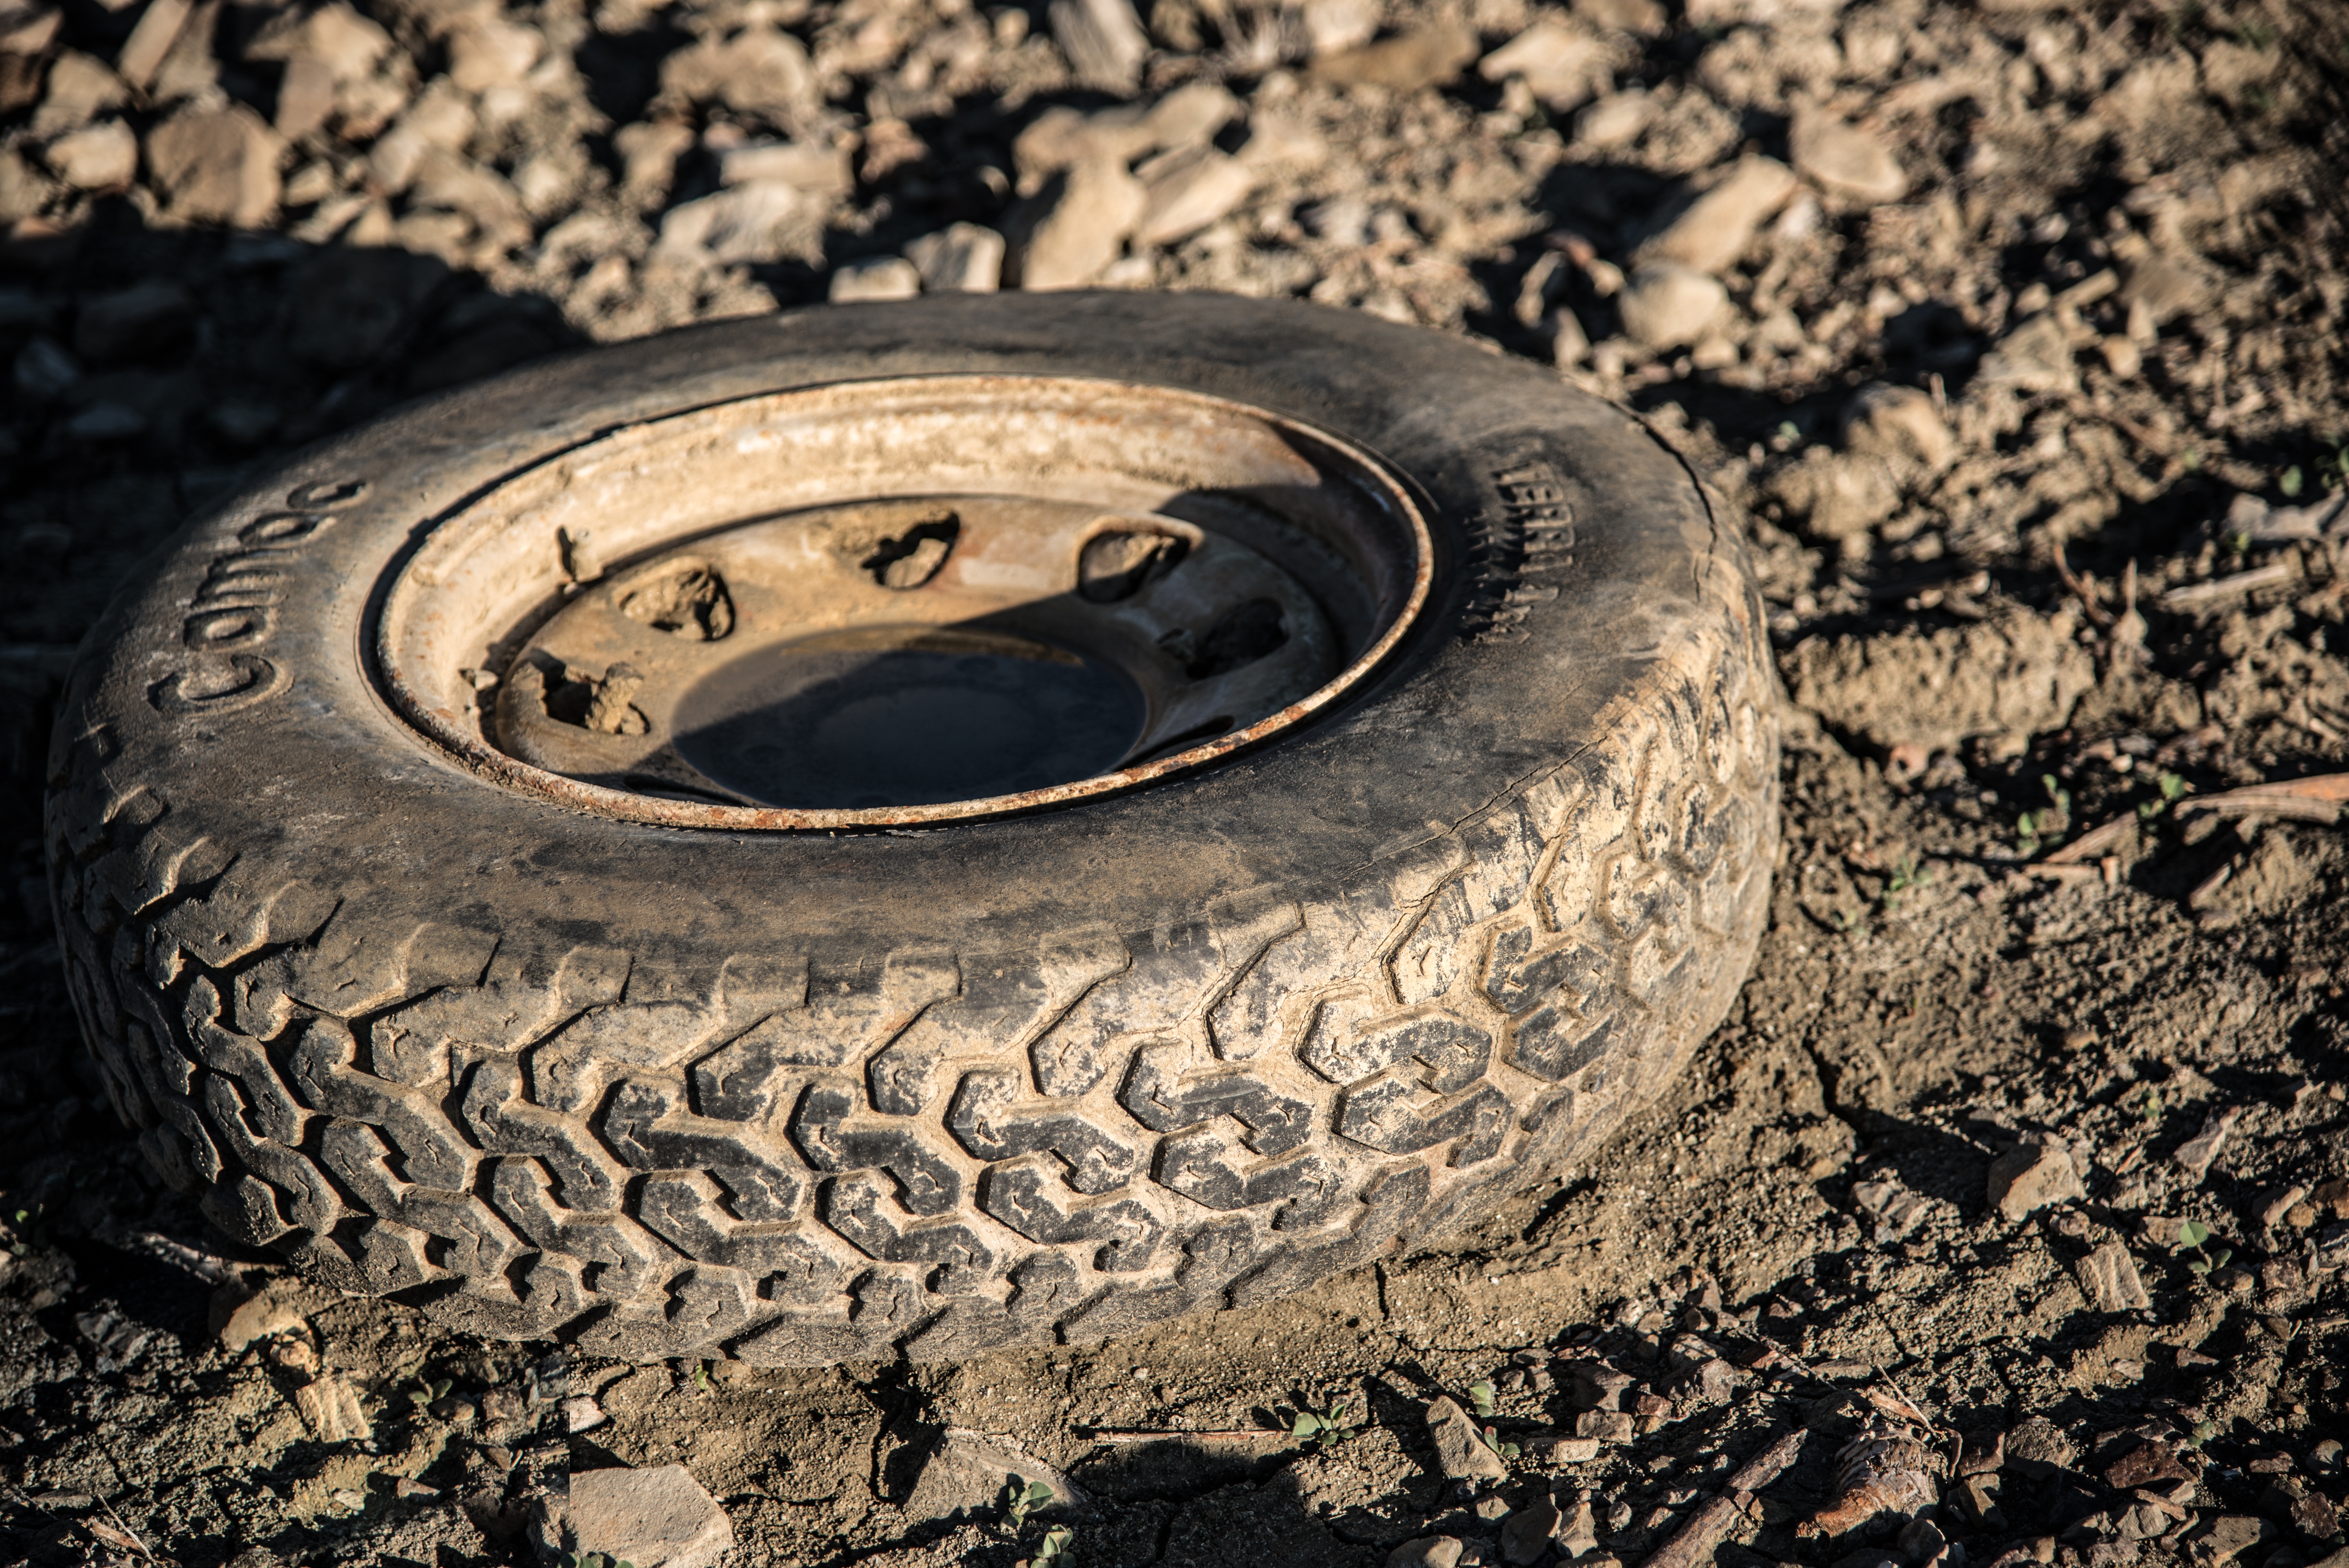
water, photography, wheel, old, river, dirt, soil, monochrome, tire, close up, trash, cleaning, awareness, weir, replacement, tread, contamination, contaminate, automotive tire